89th United States Congress

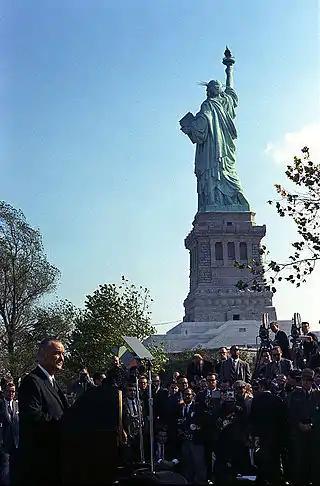
October 3, 1965: President Johnson visited the Statue of Liberty to sign the Immigration and Nationality Act of 1965.

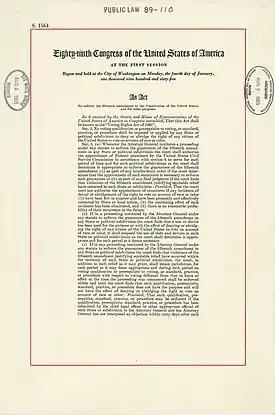
The first page of the Voting Rights Act.

The count below identifies party affiliations at the beginning of the first session of this Congress, and includes members from vacancies and newly admitted states, when they were first seated. Changes resulting from subsequent replacements are shown below in the "Changes in membership" section.